Anton Goering

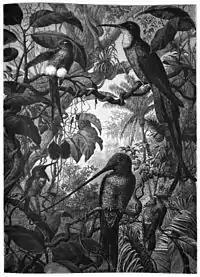
Hummingbirds, from "Die Gartenlaube"

In 1879, a selection of his drawings was published in "Die Gartenlaube" then, after eighteen years of organizing his notes and drawings, they were published in 1893 as "Von Tropische tieflande zum ewigen schnee" (From Tropical Lowlands to Everlasting Snow). This work was not translated into Spanish until 1962 when, on the occasion of its 150th anniversary, the University of the Andes published it under the title "Venezuela, el más bello país tropical" (Venezuela, the Most Beautiful Tropical Country). A new translation, with the original title, appeared in 1993.